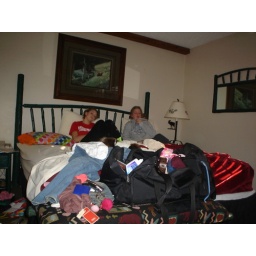
i slept next to paige... 3 girls in a king size bed = HOTTTTTTT